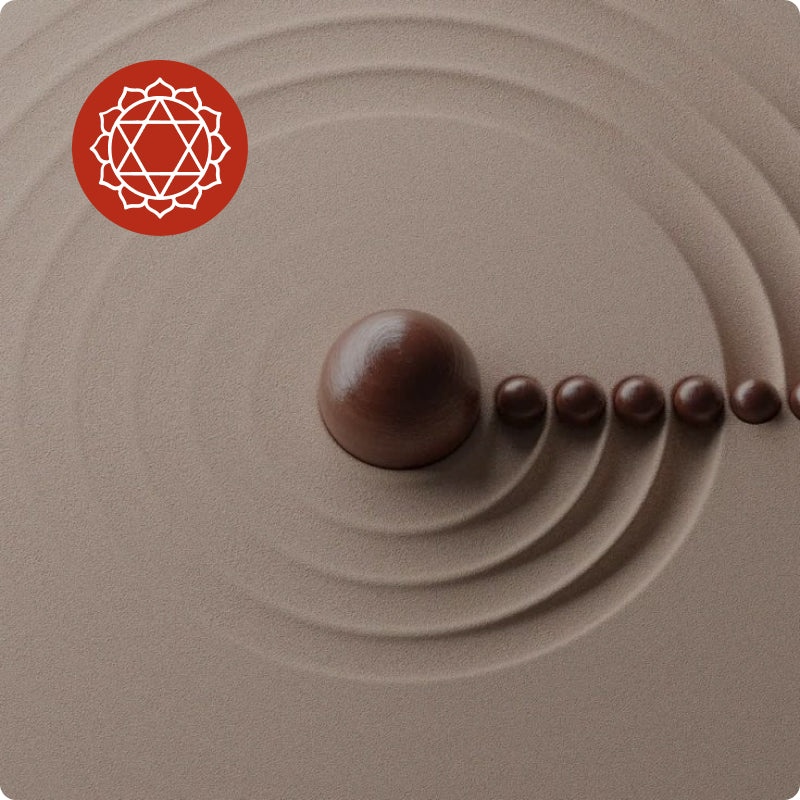
Вторая ступень. СЕМИНАР О ЛЮБВИ, отношениях и семье.
Brand: Kailas School
* { box-sizing: border-box; } body { margin: 0; font-family: system-ui, -apple-system, "Segoe UI", Roboto, Ubuntu, Cantarell, "Noto Sans", Arial, "Apple Color Emoji", "Segoe UI Emoji"; line-height: 1.6; color: #fff !important; } .hero { background: linear-gradient(rgba(0,0,0,.5), rgba(0,0,0,.55)), url("https://cdn.shopify.com/s/files/1/0867/8958/7286/files/bg-section3.jpg?v=1760620212") center / cover no-repeat; padding: clamp(16px, 4vw, 48px); min-height: 100vh; display: flex; align-items: center; justify-content: center; /* >> */ position: relative; left: 50%; right: 50%; margin-left: -50vw; margin-right: -50vw; width: 100vw; max-width: 100vw; } .card { width: 100%; max-width: 920px; text-shadow: 0 1px 2px rgba(0,0,0,.35); } h1 { margin: 0 0 .5em; font-size: clamp(24px, 5vw, 44px); letter-spacing: .04em; text-transform: uppercase; } h3 { margin: 1.25em 0 .5ем; font-size: clamp(18px, 3vw, 26px); } p { margin: 0 0 1em; } ul { margin: .25em 0 1.25em; padding-left: 1.2em; } li { margin: .3em 0; } hr { border: 0; height: 1px; background: rgba(255,255,255,.25); margin: 1.25em 0; } .note { opacity: .95; } СЕМИНАР О ЛЮБВИ И ОТНОШЕНИЯХ Сегодня — непростое время. Для пар, семей и отношений это настоящий экзамен на прочность, зрелость и глубину чувств. Как никогда важно использовать весь свой внутренний потенциал — знания, интуицию, мудрость — чтобы укрепить семью, сохранить любовь, доверие и общую цель в жизни. Тем, кто сумеет пройти это испытание, откроется настоящее — тёплое человеческое счастье. На семинаре мы: коснёмся самых глубоких уровней вашего внутреннего мира; «разберём психологические дебри» и поможем найти ясность; раскроем для вас ценность эмоциональной близости и глубокого понимания; дадим практические инструменты для создания крепких, страстных и гармоничных отношений. Темы семинара: Как правильно понимать и выражать свои чувства Как найти и привлечь «своего» партнёра Как стать уверенным, ярким и бесстрашным Что на самом деле чувствуют и к чему стремятся мужчины и женщины Искусство прощения Как избежать развода и что делать с прошлыми отношениями Практические инструменты: любовь, брак, дети, деньги Воспитание детей и общение без конфликтов Техники раскрытия женственности и мужественности Как перестать быть жертвой и выйти из разрушительных связей Мужская и женская страсть: отличия и уровни влечения Секс и энергетика любви Семейная жизнь «до и после» 🧡 Этот семинар — для женщин и мужчин, для тех, кто хочет построить гармоничные и надёжные отношения, вернуть огонь в союз, или просто научиться быть счастливыми в любви. Приобретайте «Ступень» и присоединяйтесь к семинару.
Category: Arts & Entertainment > Hobbies & Creative Arts > Musical Instruments > Percussion > Hand Percussion > Hand Drums > Tablas > Dayans